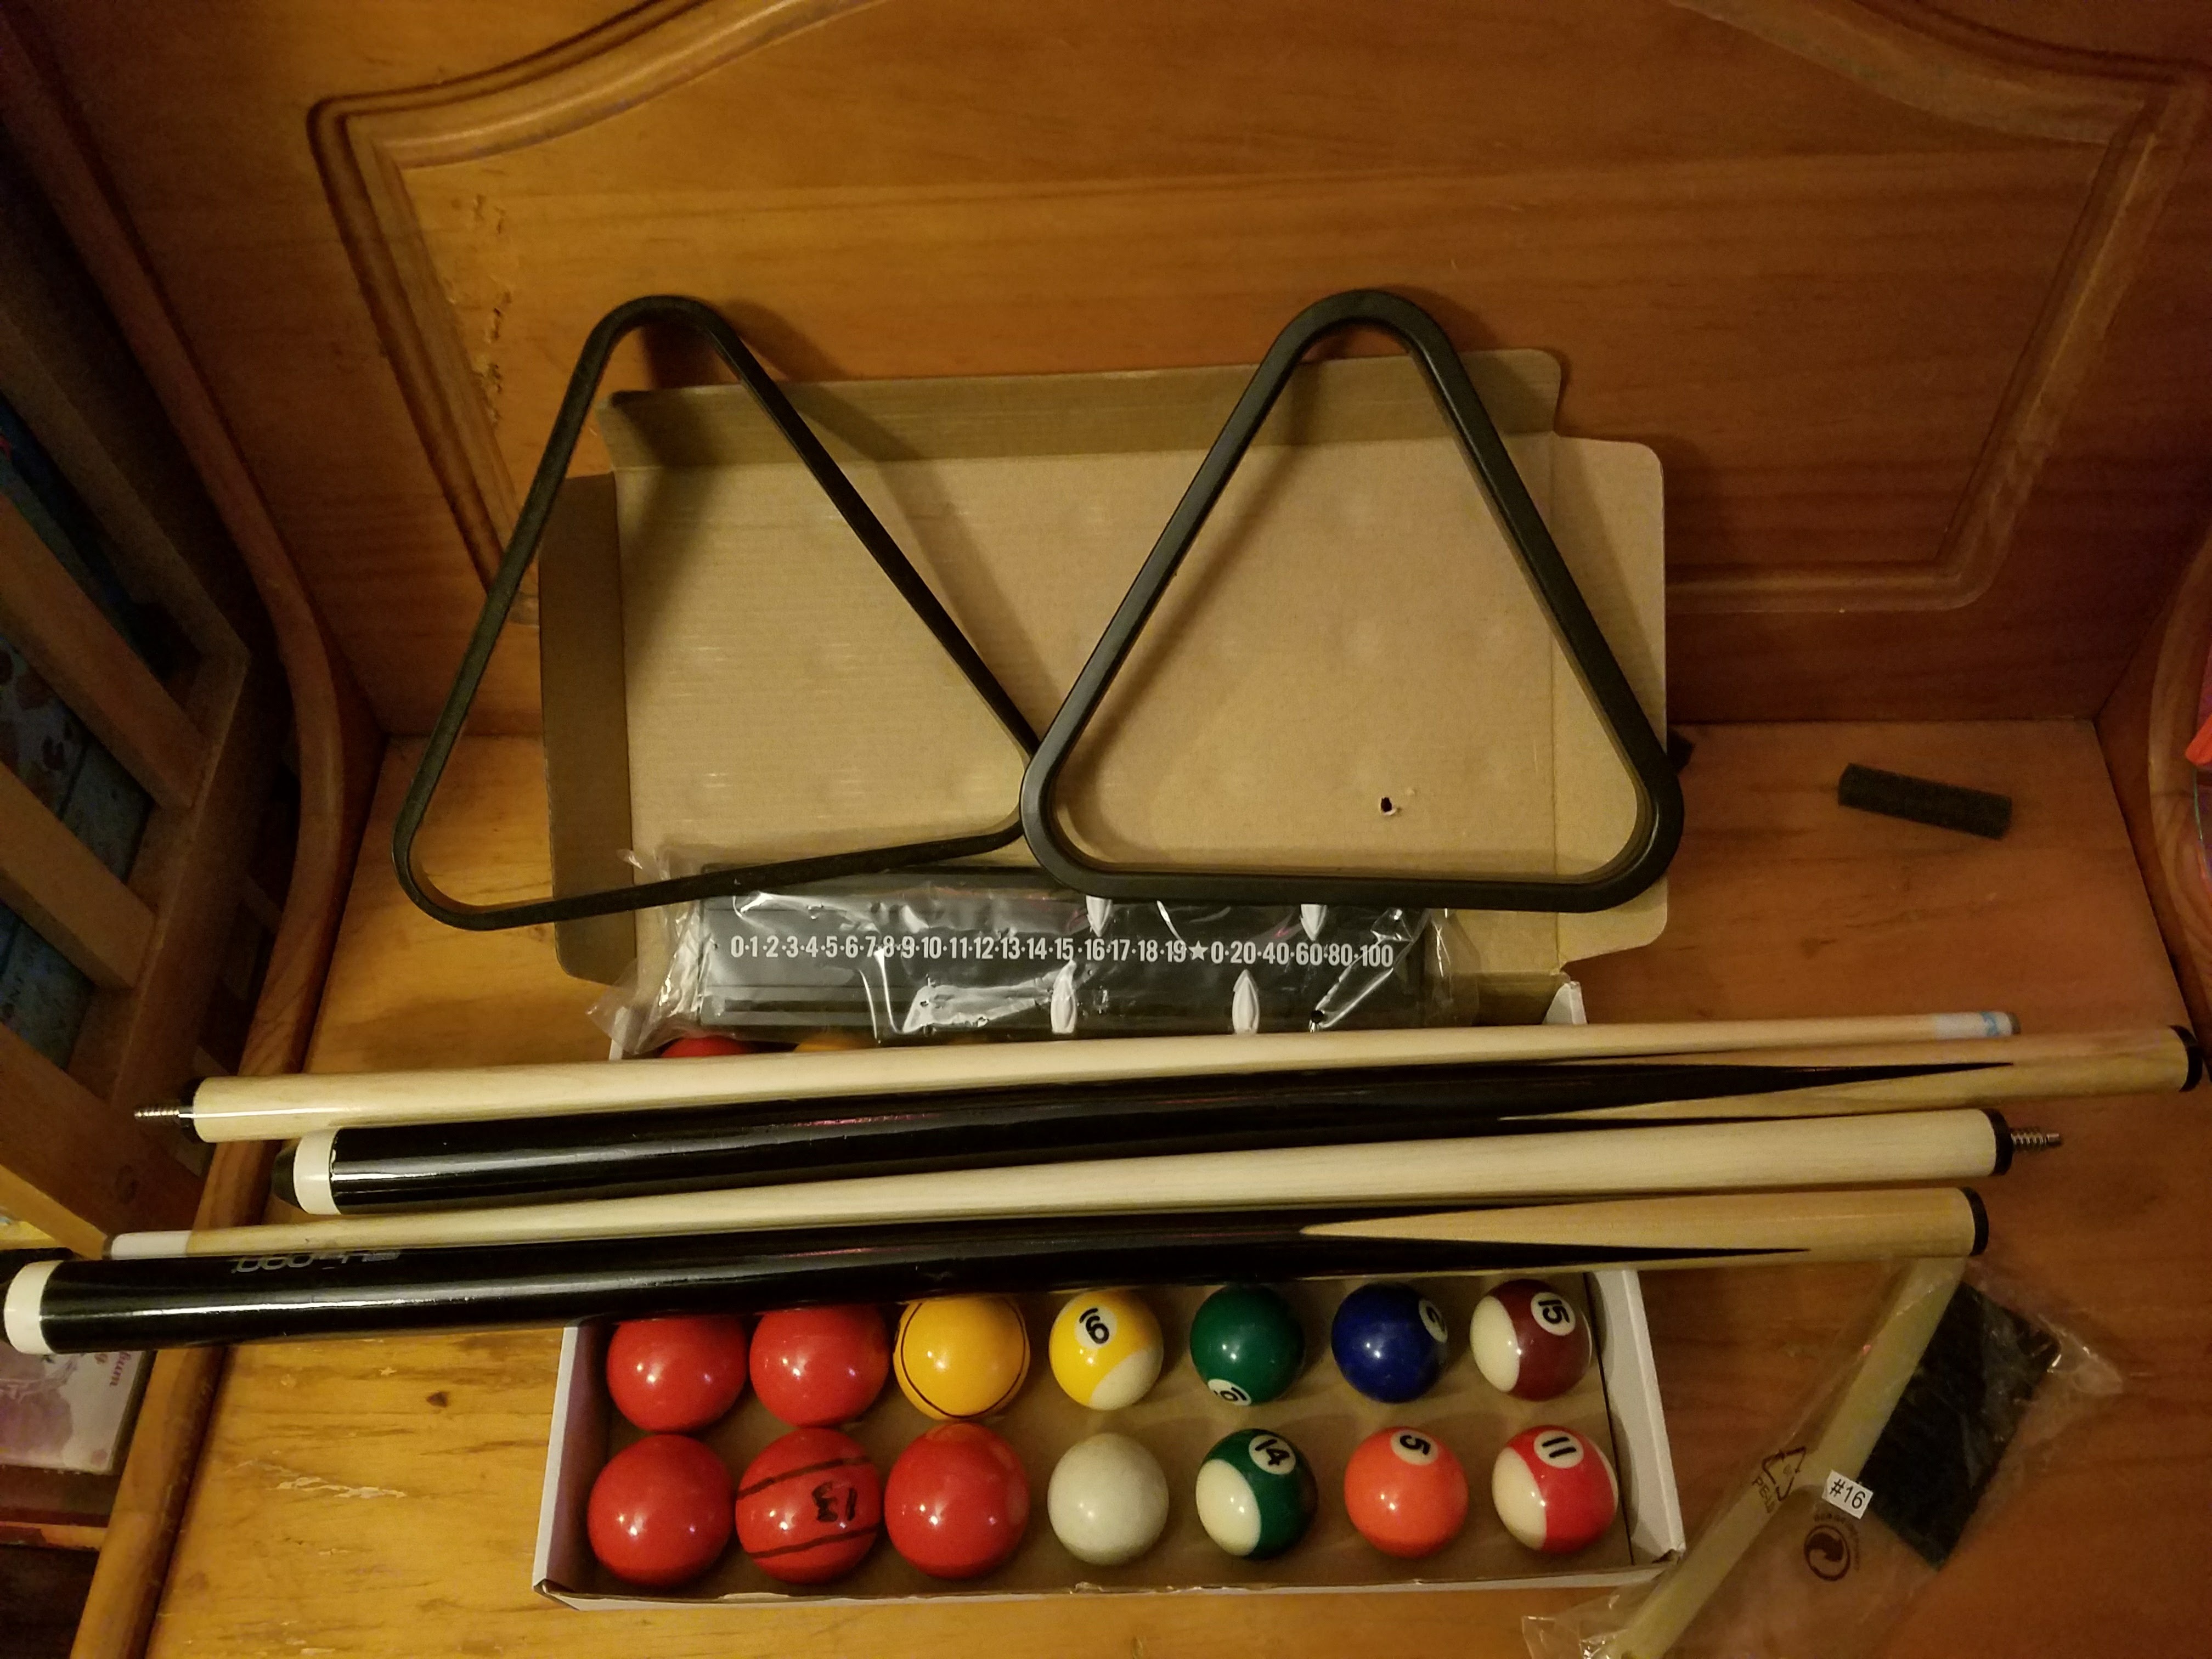
pool, colorful, leisure, pool table, musical instrument, art, fun, games, hobby, snooker, billiards, cue